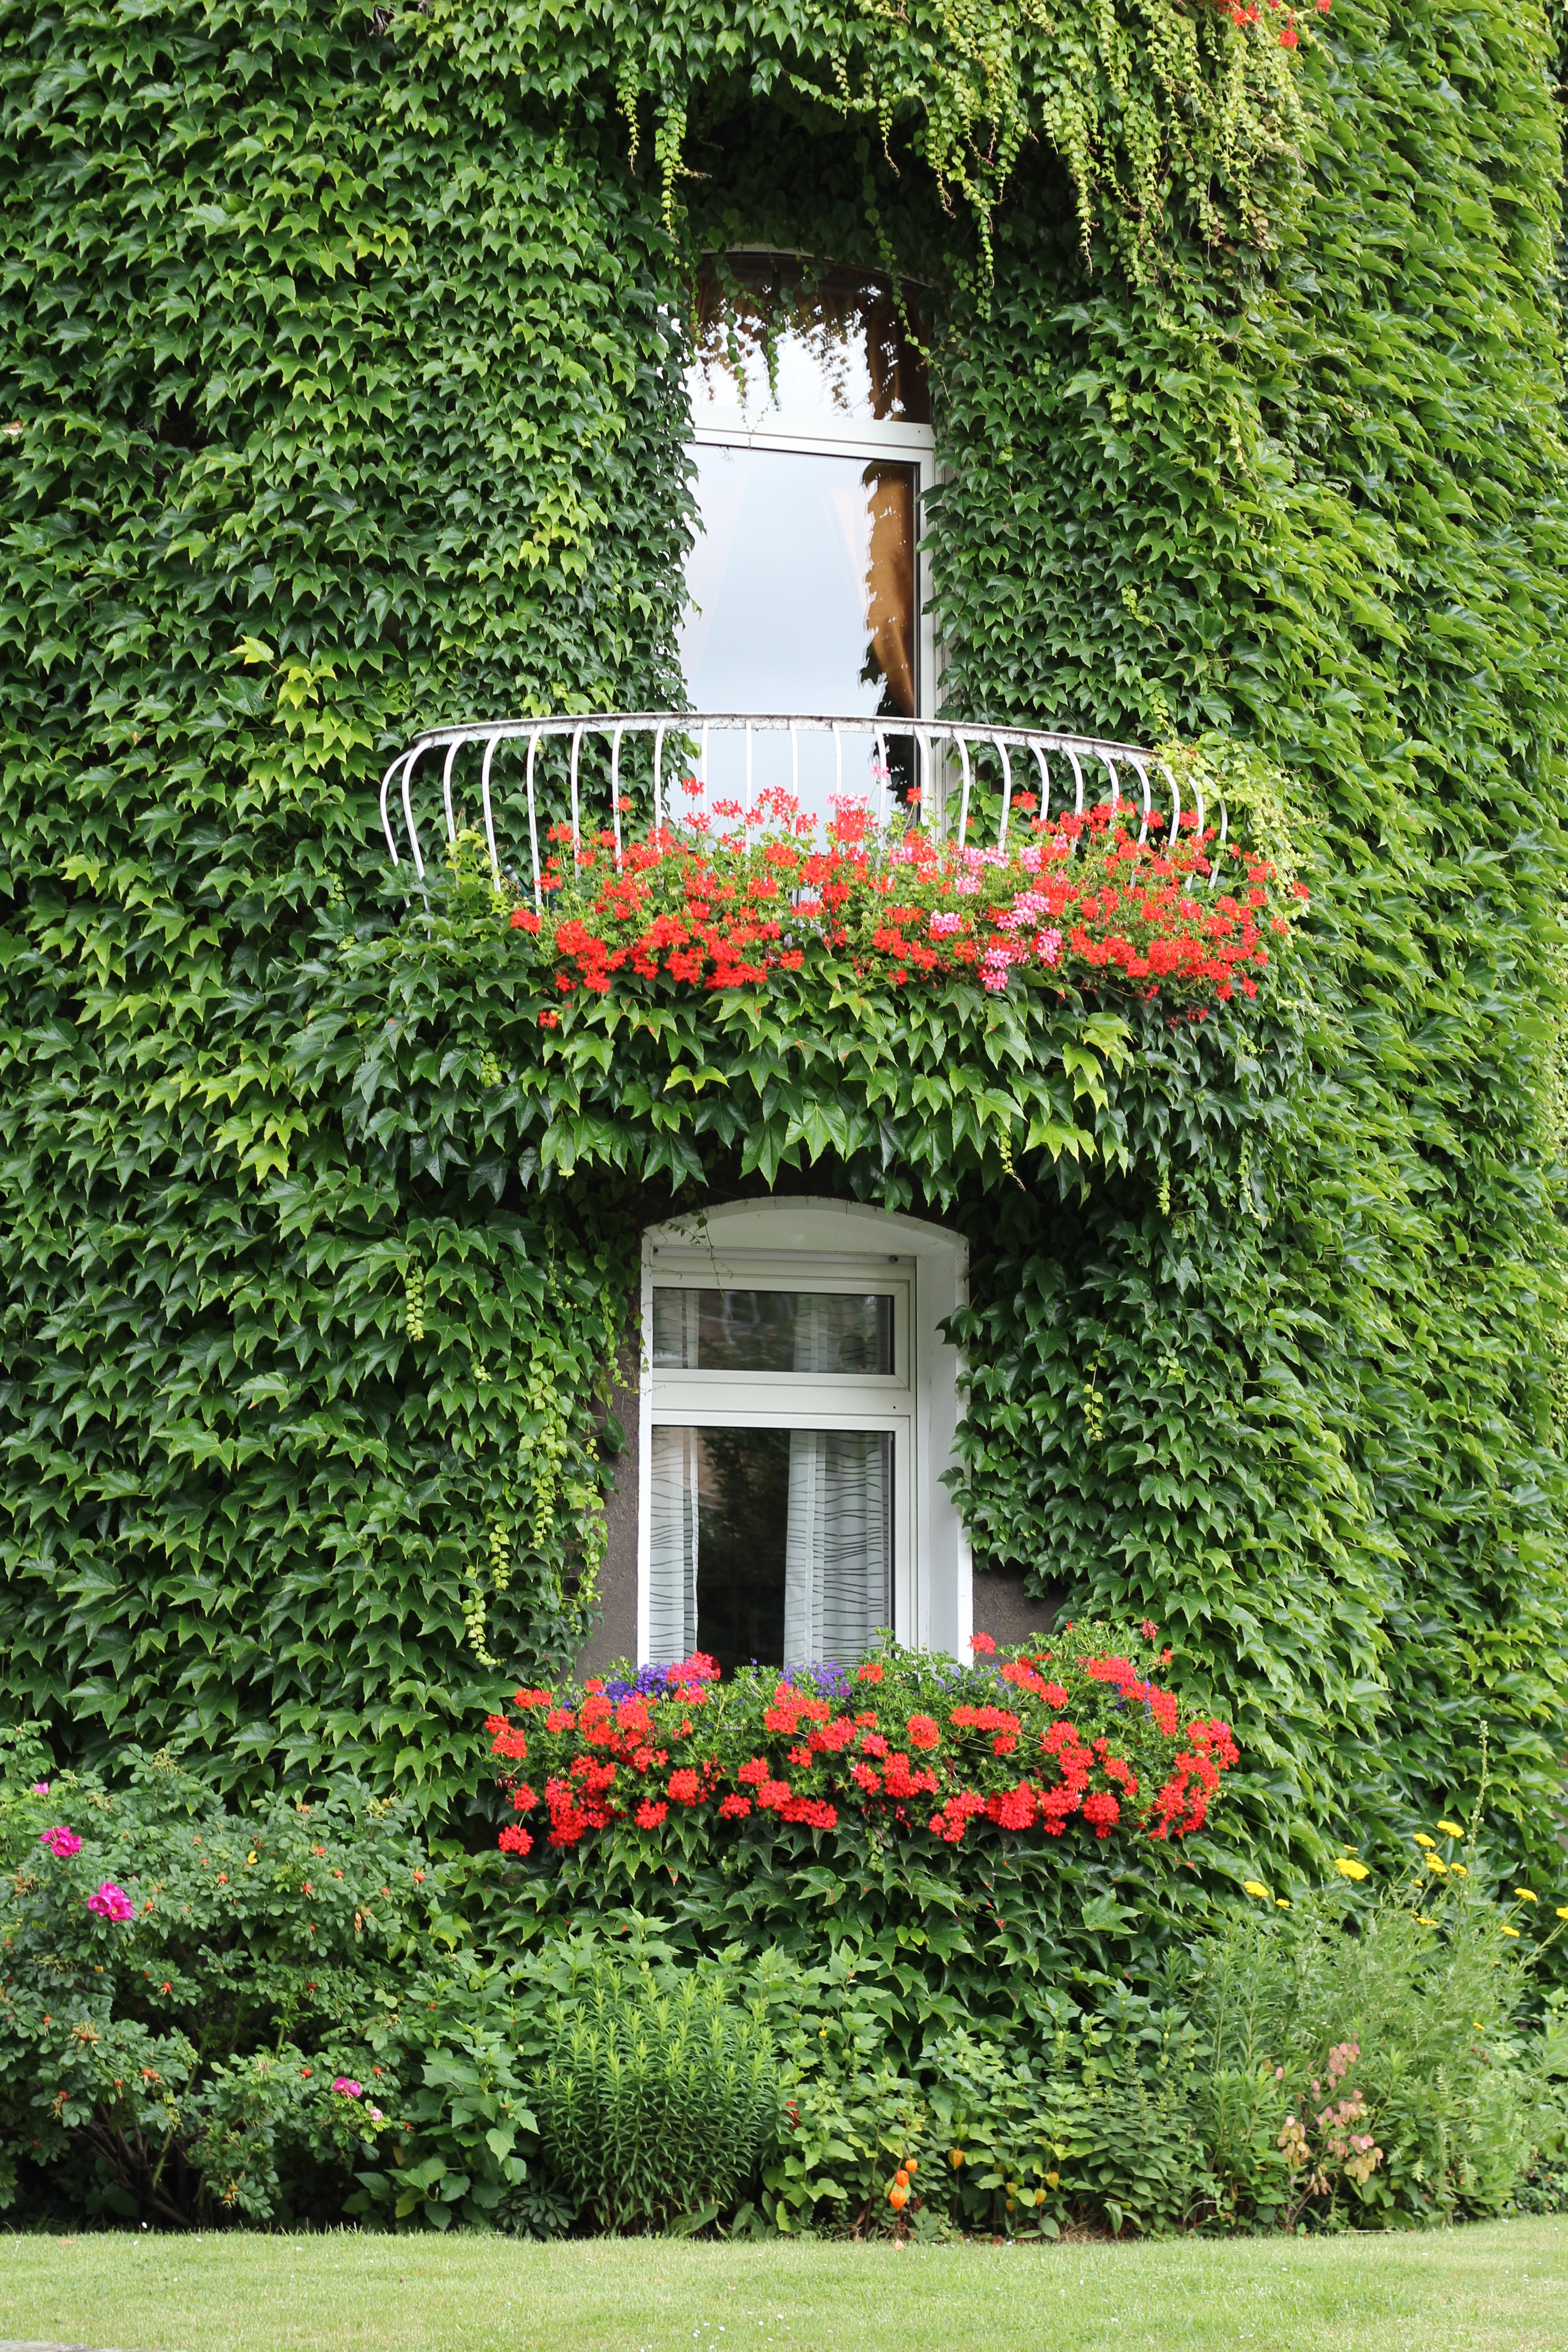
tree, grass, architecture, plant, lawn, flower, window, building, home, wall, green, cottage, ivy, backyard, facade, botany, climber, garden, ornament, old town, shrub, yard, hedge, fouling, wine partner, home front, hauswand, ivy leaf, ingrowing, man made object, outdoor structure